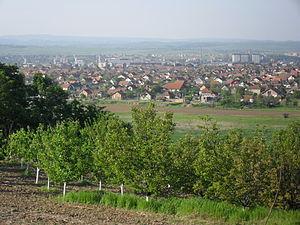
Kladovo est une ville et une municipalité de Serbie situées sur la rive droite du Danube. Au recensement de 2011, la ville comptait 8 913 habitants et la municipalité dont elle est le centre 20 635.